Erlangen

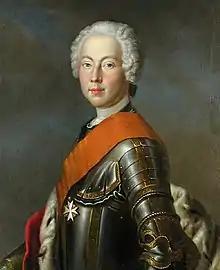
The founder of the university, Margrave Friedrich

The second decisive event for the development of Erlangen was the foundation of the university, in addition to the foundation of the Neustadt. Plans already existed during the Reformation, but it was not until 1742 that Margrave Frederick of Brandenburg-Bayreuth donated a university for the residence city of Bayreuth, which was moved to Erlangen in 1743. The institution, which was equipped with modest means, wasn't met with much approval at first. Only when Margrave Charles Alexander of Brandenburg-Ansbach put it on a broader economic footing did the number of students slowly increase. Nevertheless, it remained below 200 and dropped to about 80 when the margraviate was incorporated into the kingdom of Bavaria. The threatened closure was only averted because Erlangen had the only Lutheran theological faculty in the kingdom.